Question: Please indicate a possible affordance area of the jump_skis that can be used for sliding
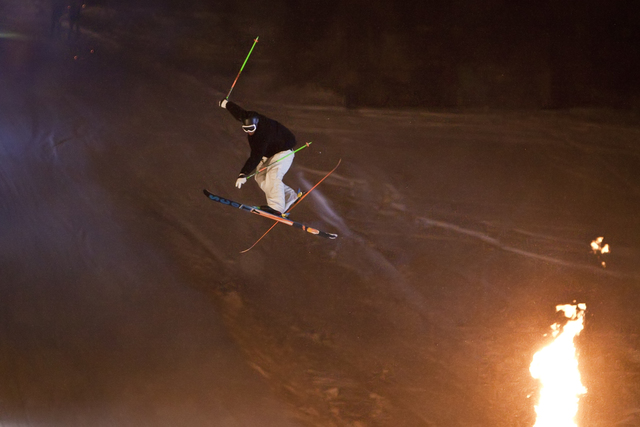
Answer: [190.445, 136.94, 349.351, 253.658]